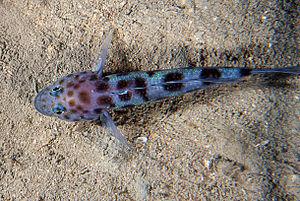
Le Gobie léopard est un poisson marin démersal de la famille des Gobiidés.
Les Gobiidés forment une famille de poissons appartenant au sous-ordre des Gobioidei, et comprenant la plupart des espèces de Gobies.